Franco Franchi

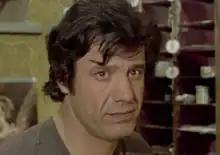
Franchi in "The Last Italian Tango" (1973)

Francesco Benenato (18 September 1928 – 9 December 1992), known as Franco Franchi, was an Italian actor, comedian and singer.